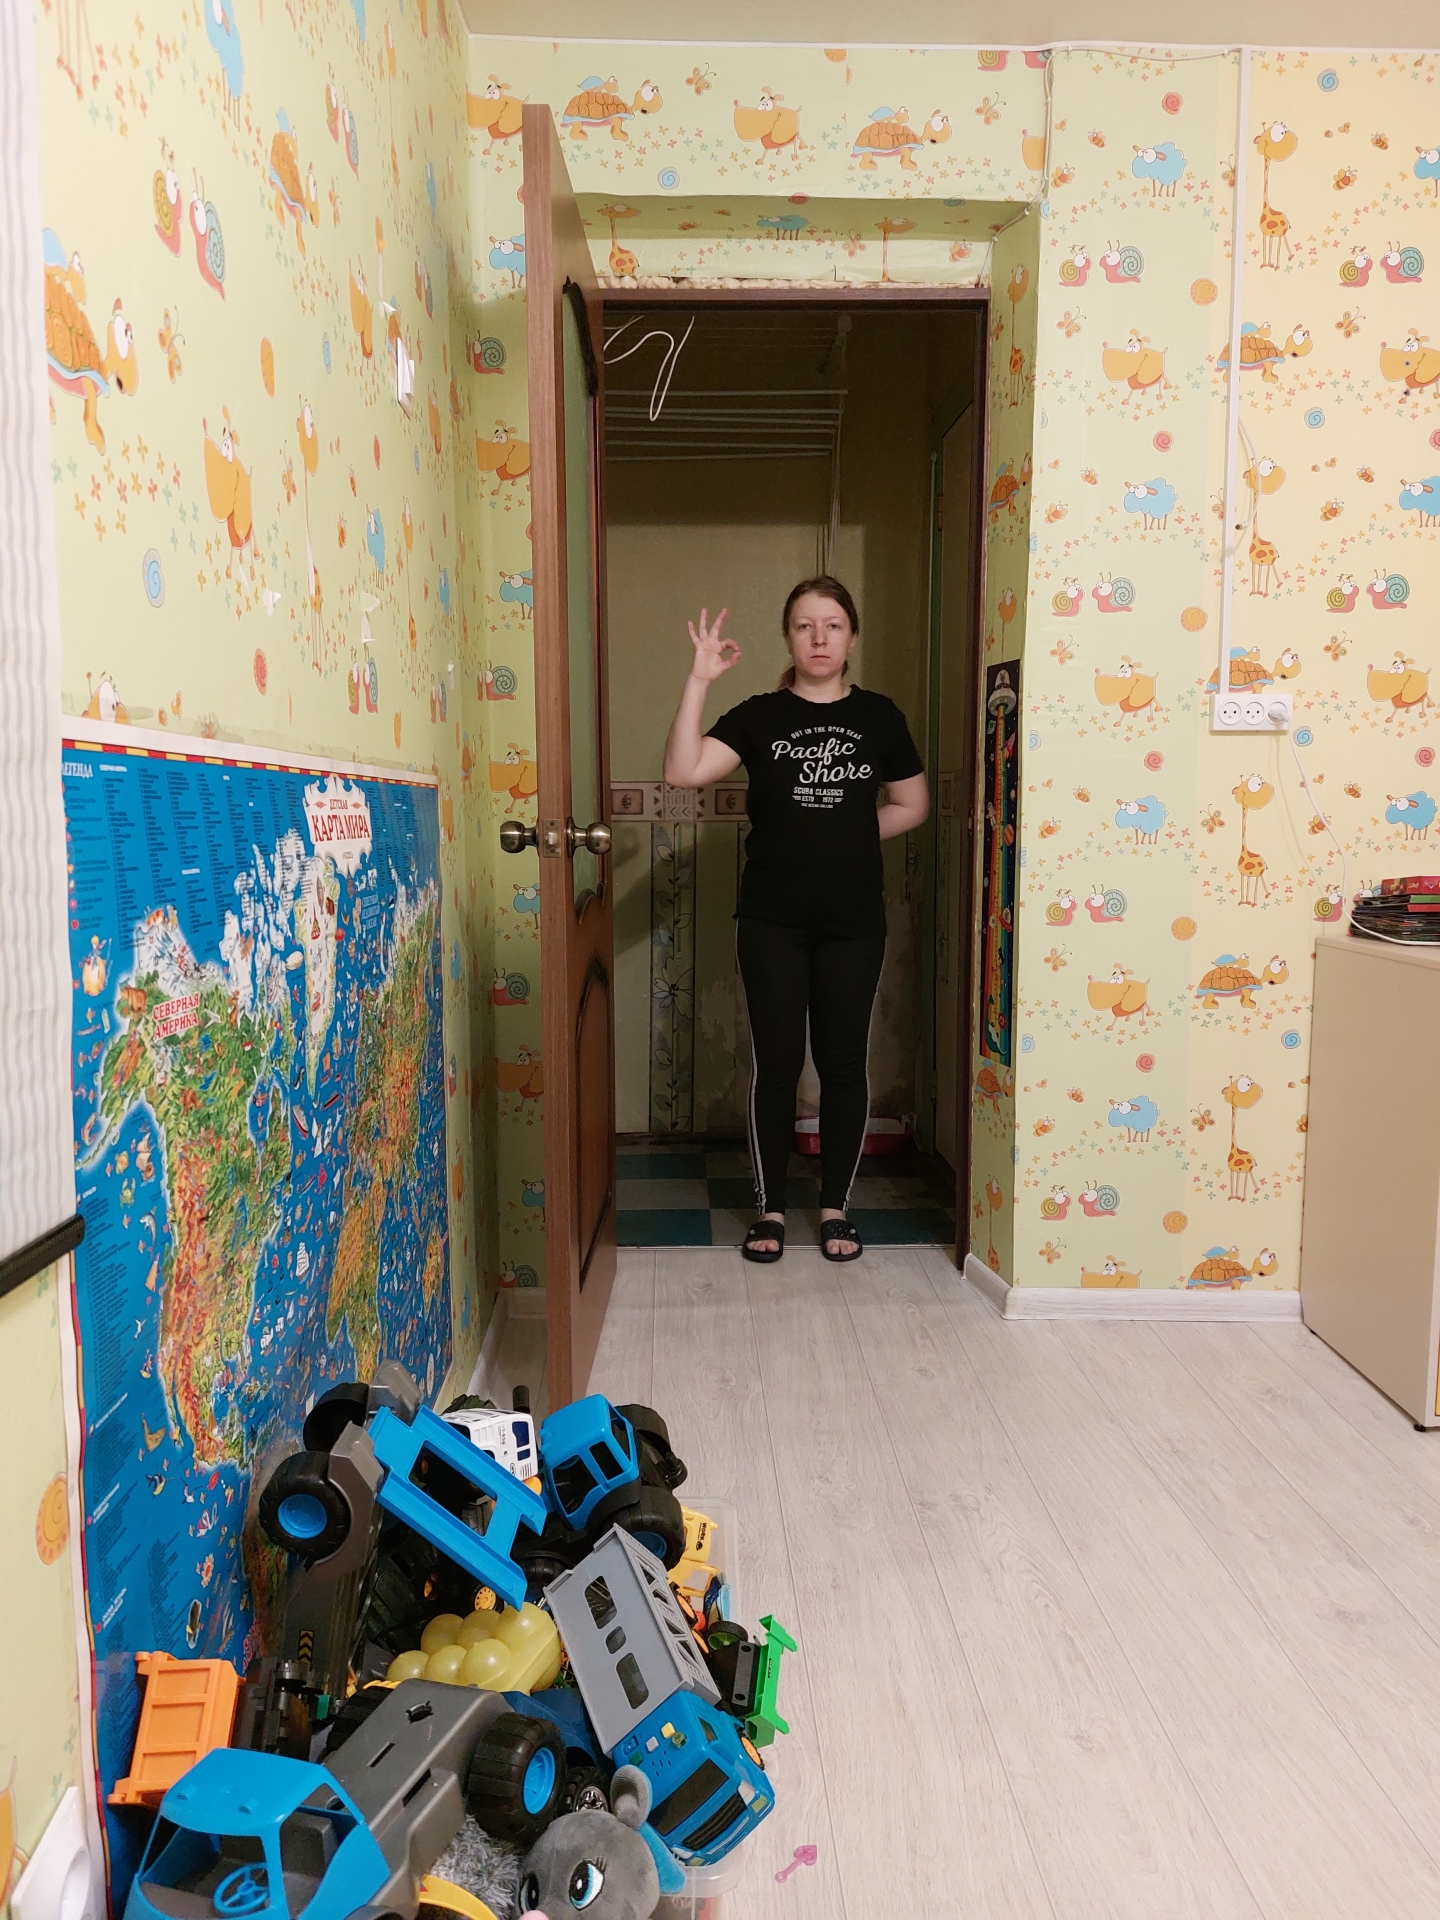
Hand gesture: ok